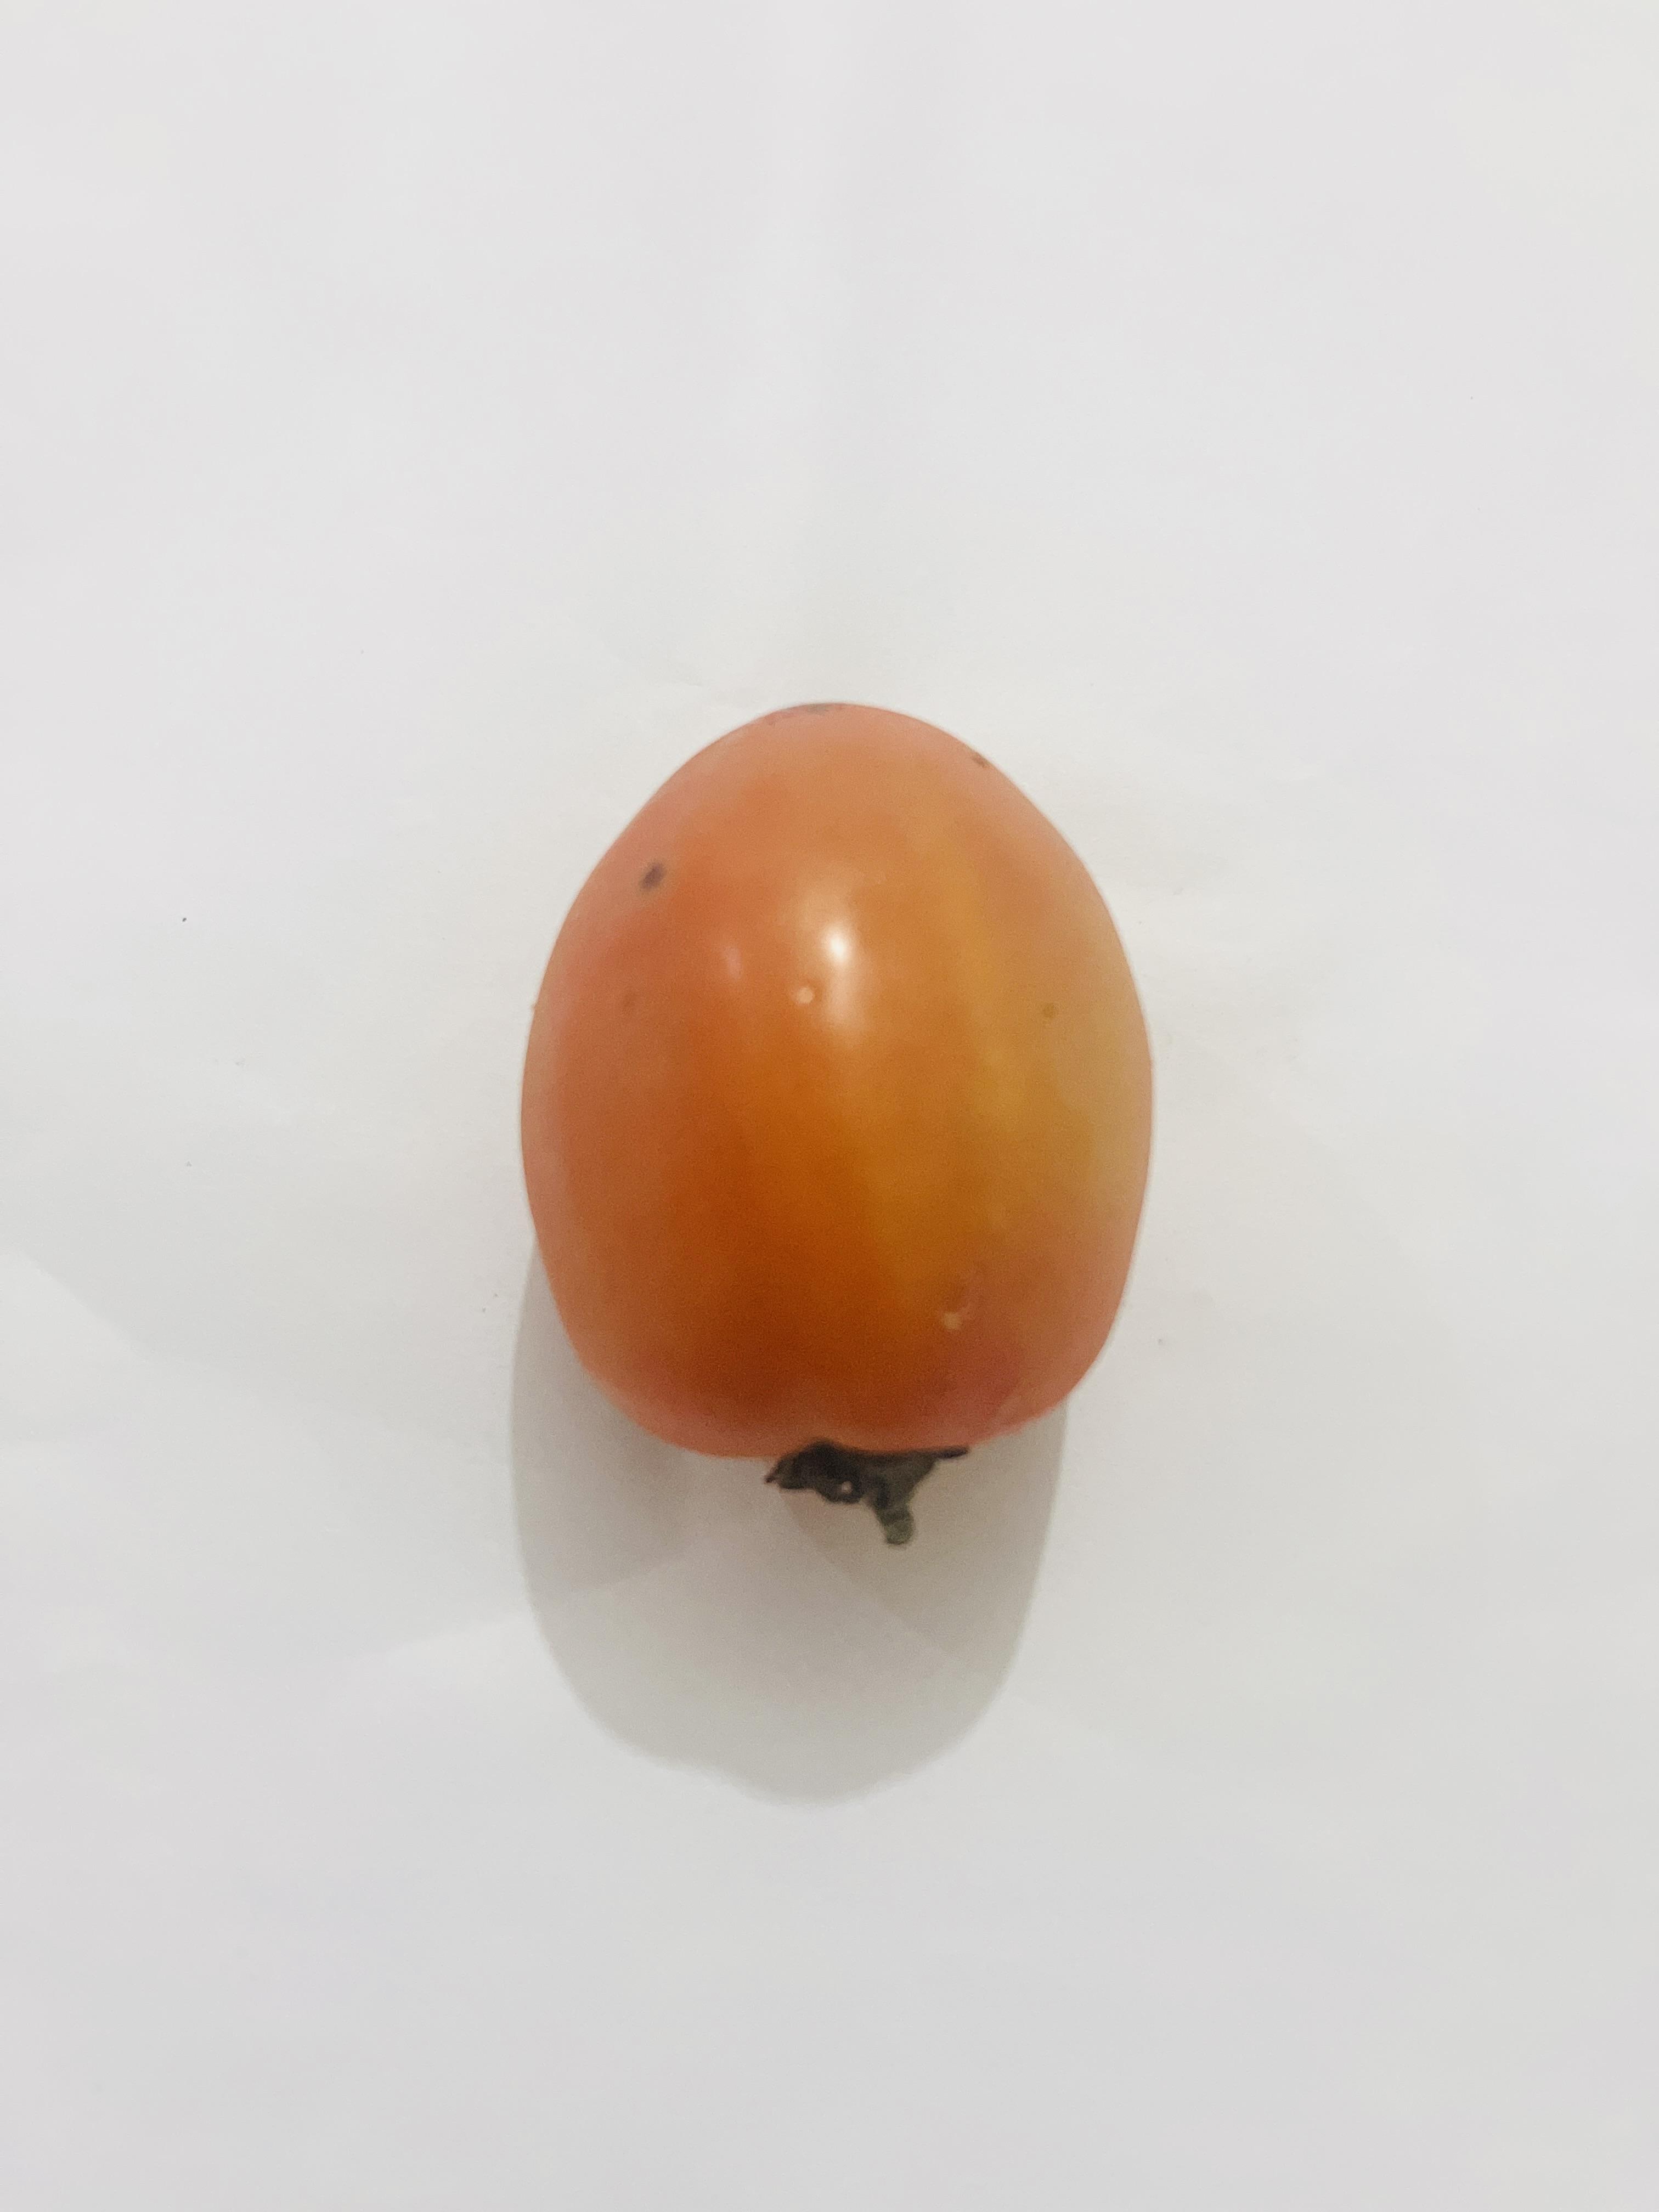
Label: Tomato